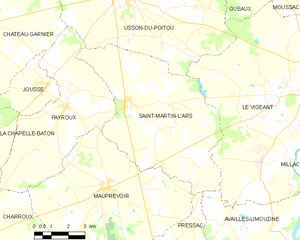
Carte des communes françaises Saint-Martin-l'Ars